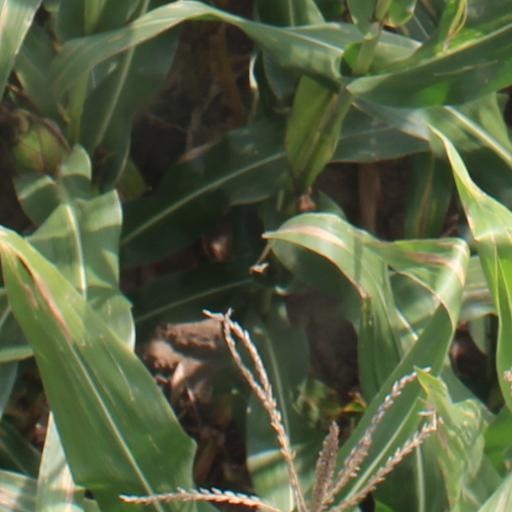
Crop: maize; corn